Drought

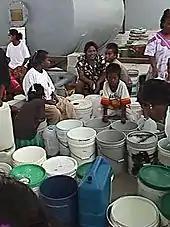
Water distribution on Marshall Islands during El Niño.

Environmental effects of droughts include: lower surface and subterranean water-levels, lower flow-levels (with a decrease below the minimum leading to direct danger for amphibian life), increased pollution of surface water, the drying out of wetlands, more and larger wildfires, higher deflation intensity, loss of biodiversity, worse health of trees and the appearance of pests and dendroid diseases. Drought-induced mortality of trees lacks in most climate models in their representation of forests as land carbon sink.